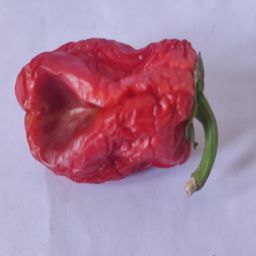
Crop: Bell Pepper
Quality: Dried